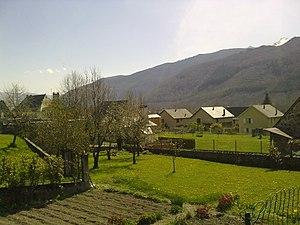
Paysage depuis Aucun, France.
Aucun est une commune française située dans le département des Hautes-Pyrénées, en région Occitanie.